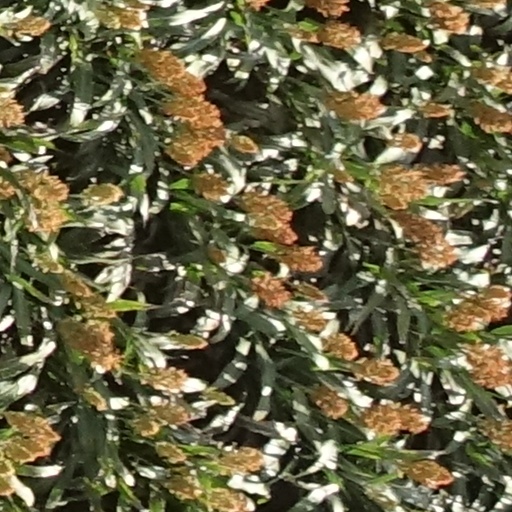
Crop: sorghum